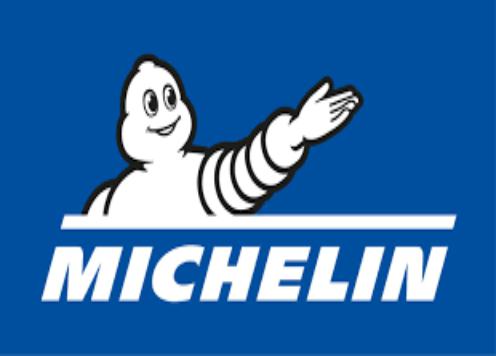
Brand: michelin
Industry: Others